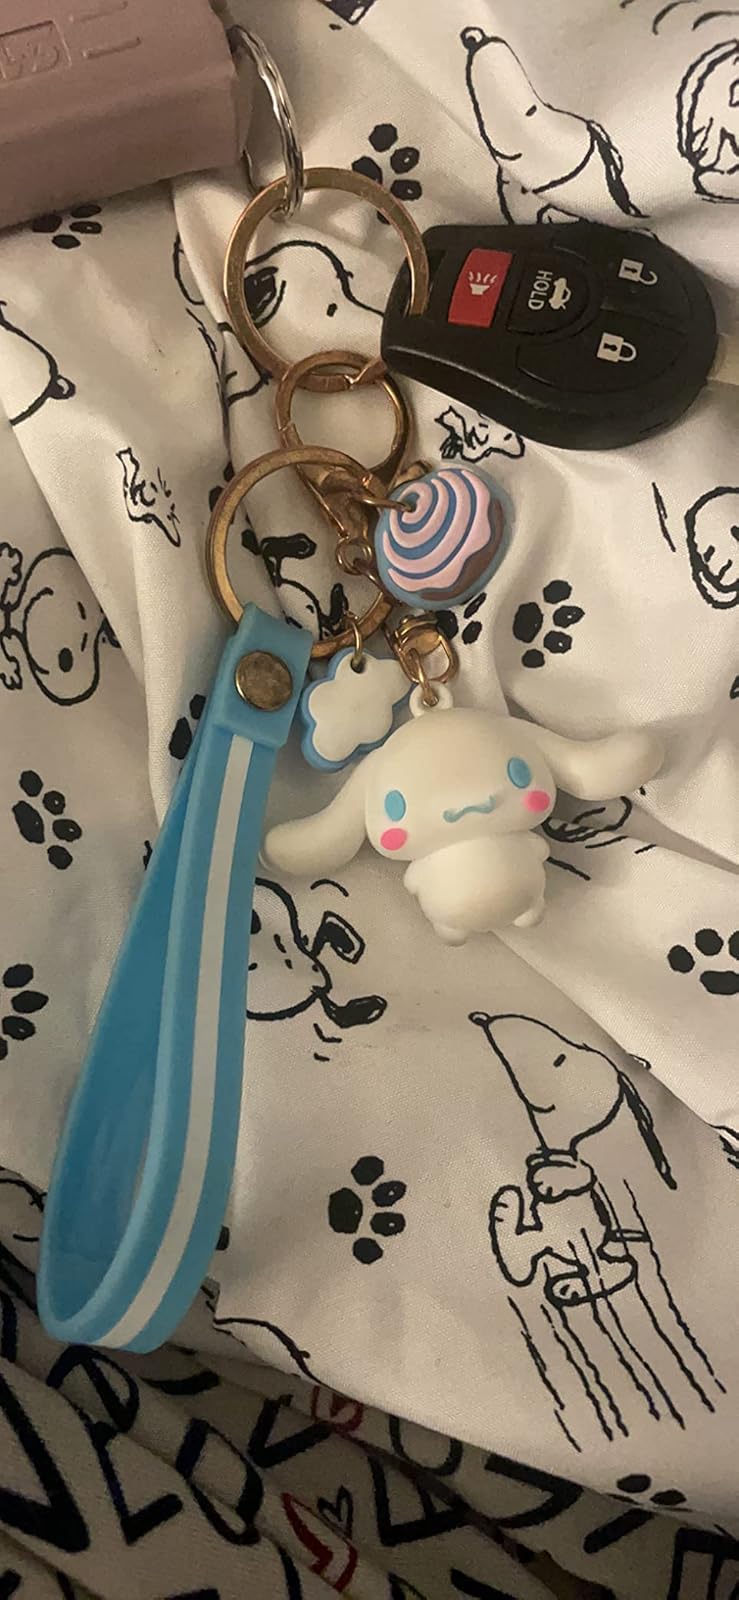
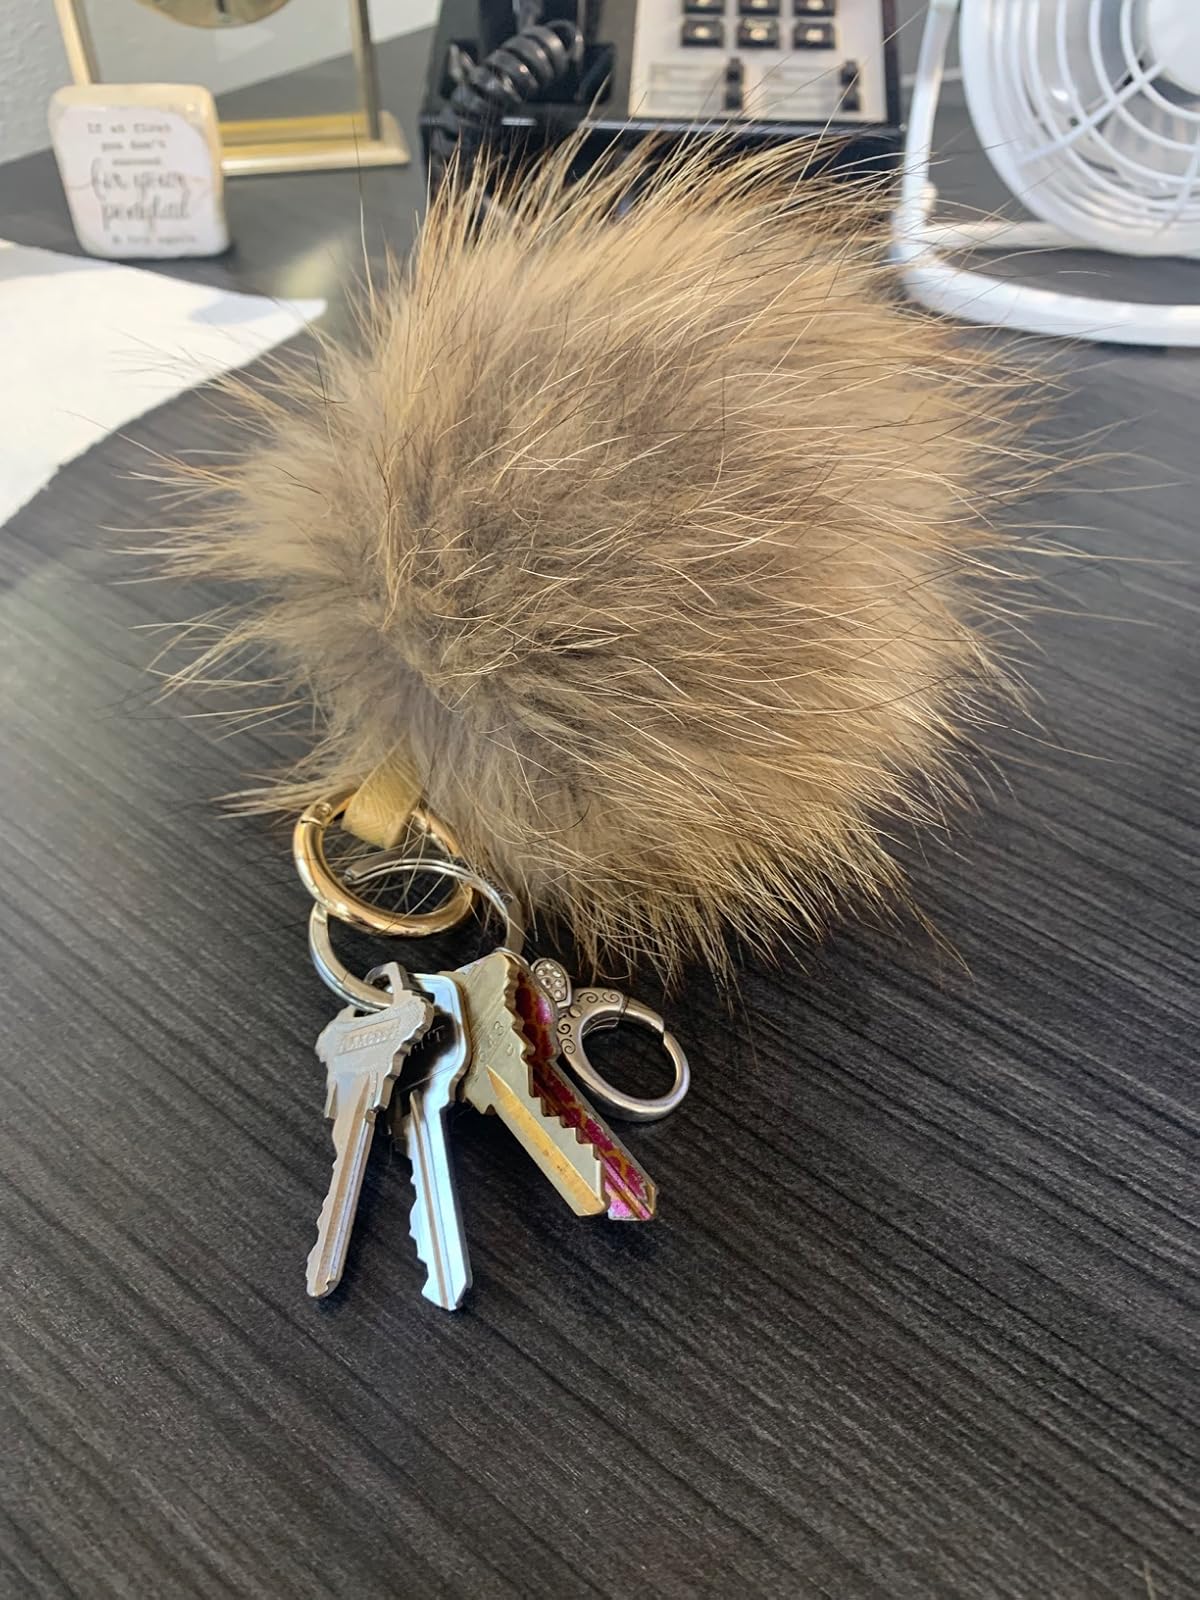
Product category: accessories_keychain
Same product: no